Deep-sea exploration

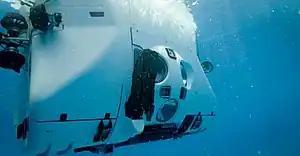
DSV "Limiting Factor" at the water surface

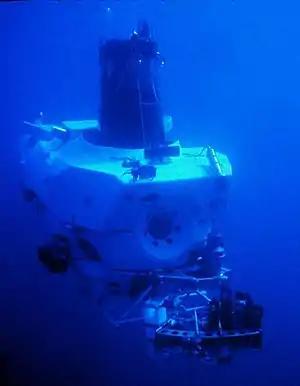
Submersible Alvin of Woods Hole Oceanographic Institution in 1978

Because of the high pressure, the depth to which a diver can descend without special equipment is limited. The deepest recorded descent made by a freediver is as of 2012. The scuba record is as of June 2005, and 534 metres (1,752 ft) on surface supply on the Comex Hydra 8 experimental dives in 1988.